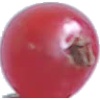
Label: redcurrant